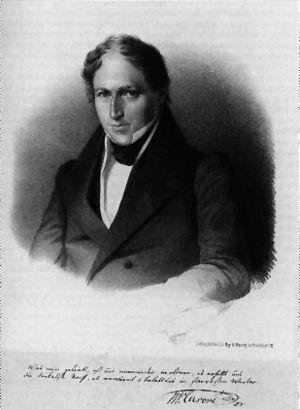
Friedrich Wilhelm Carové est un avocat et philosophe allemand.